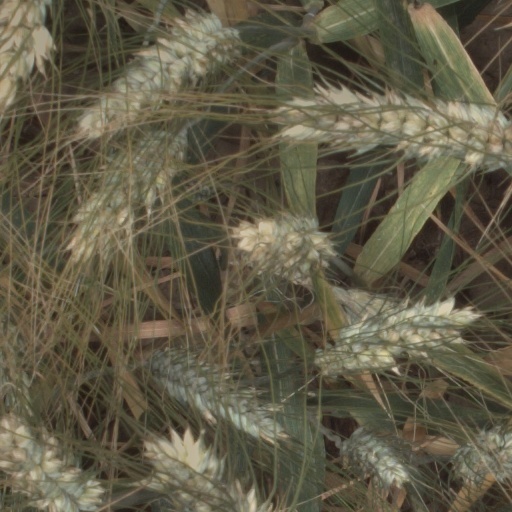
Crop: wheat